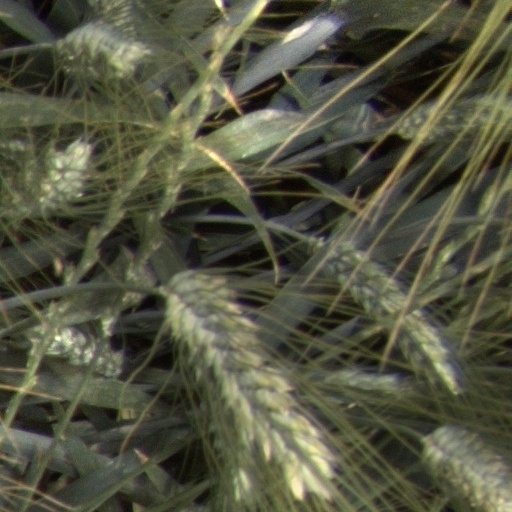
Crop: wheat